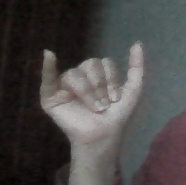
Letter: ya